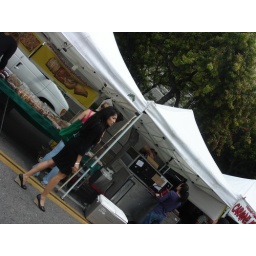
Girl in black dress